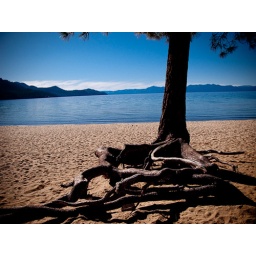
tree in sand harbor